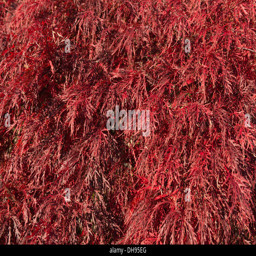
maple leaves in the fall on bright sunny day blue sky